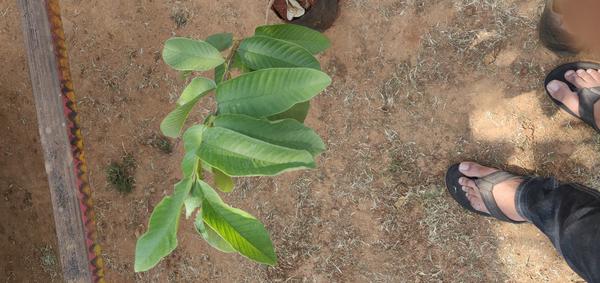
Plant: Gauva